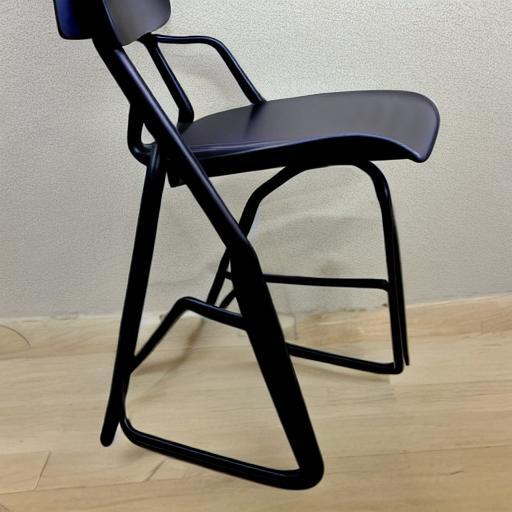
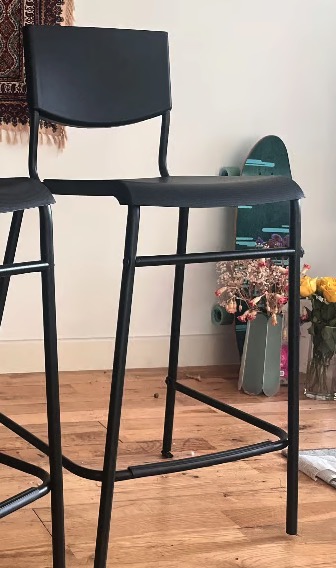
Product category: stool
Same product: no